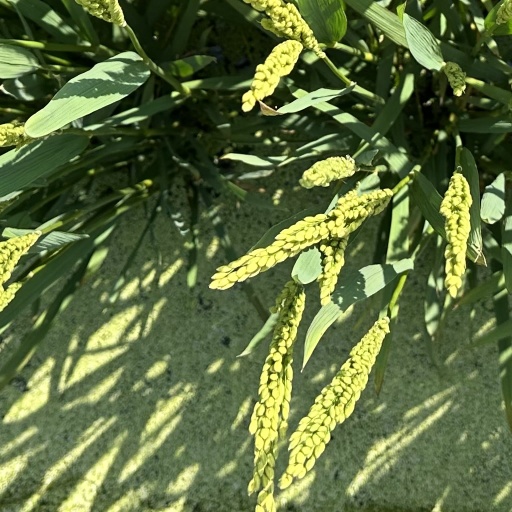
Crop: rice